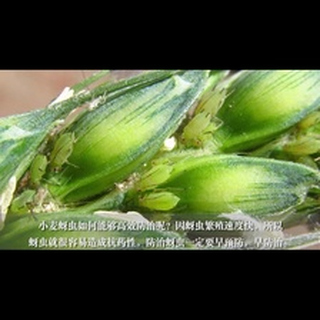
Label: wheat_aphid